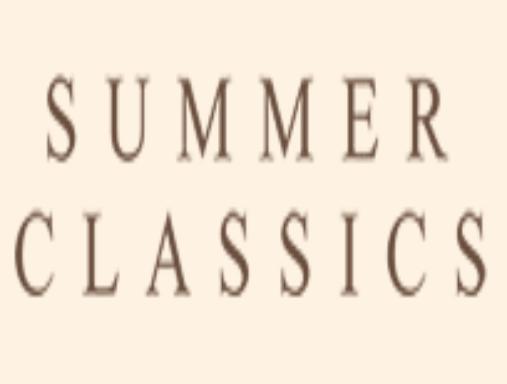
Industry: Necessities